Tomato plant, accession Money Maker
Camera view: vertical (180 deg); turntable rotation: 120 degrees
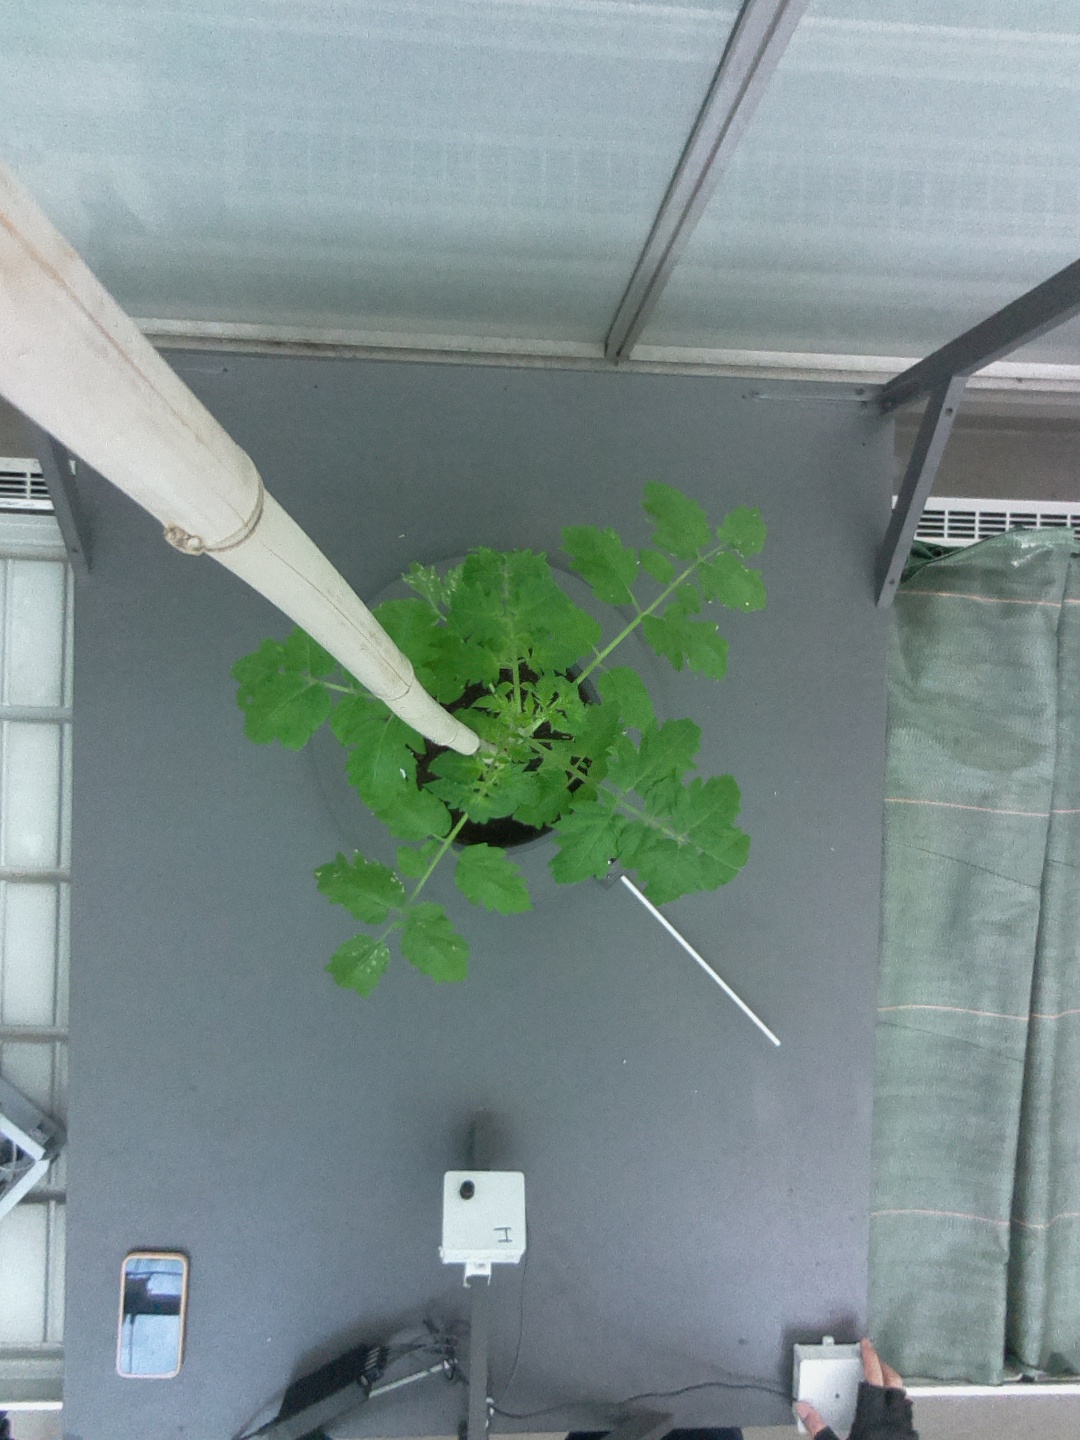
BBCH growth stage 13: 6 of true leaves visible